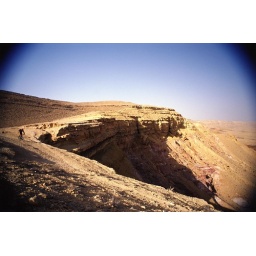
Chaim Rockman, Israeli mountain bike tour guide, rides down into the Ramon Crater in the Negev Desert, Israel.